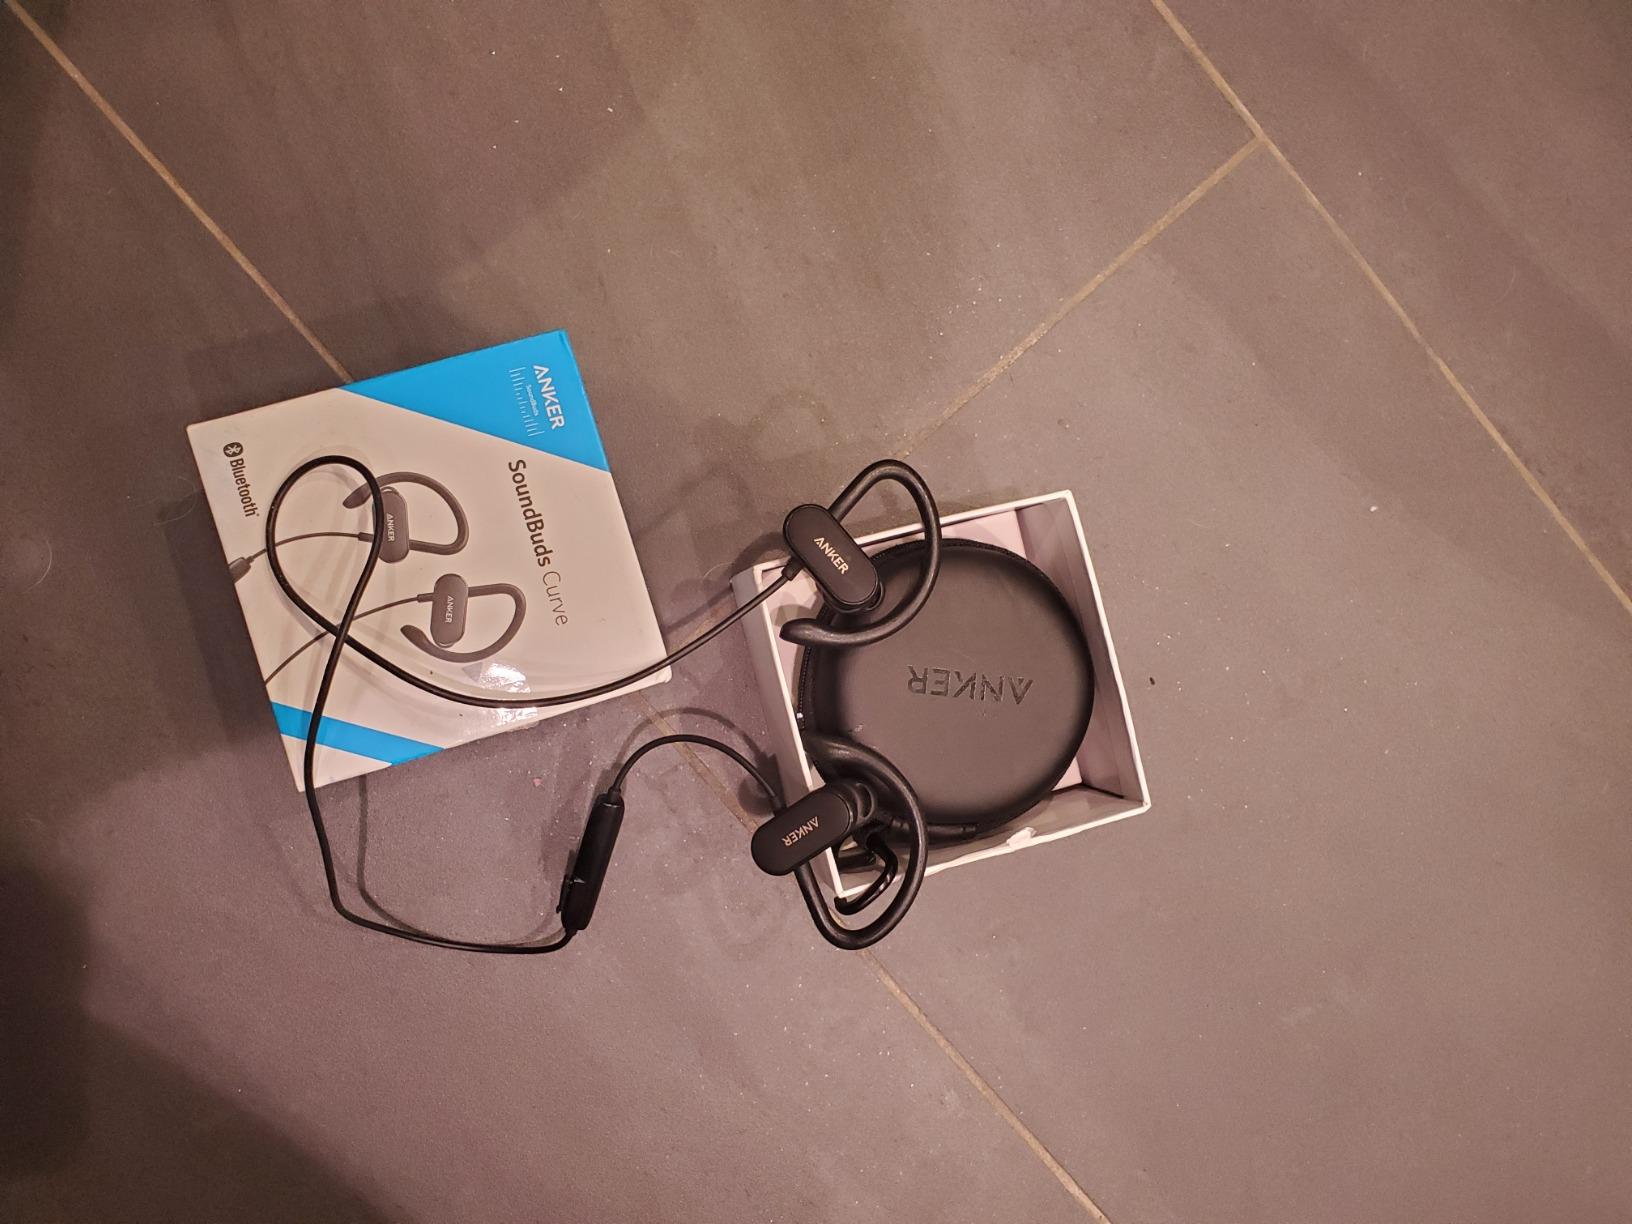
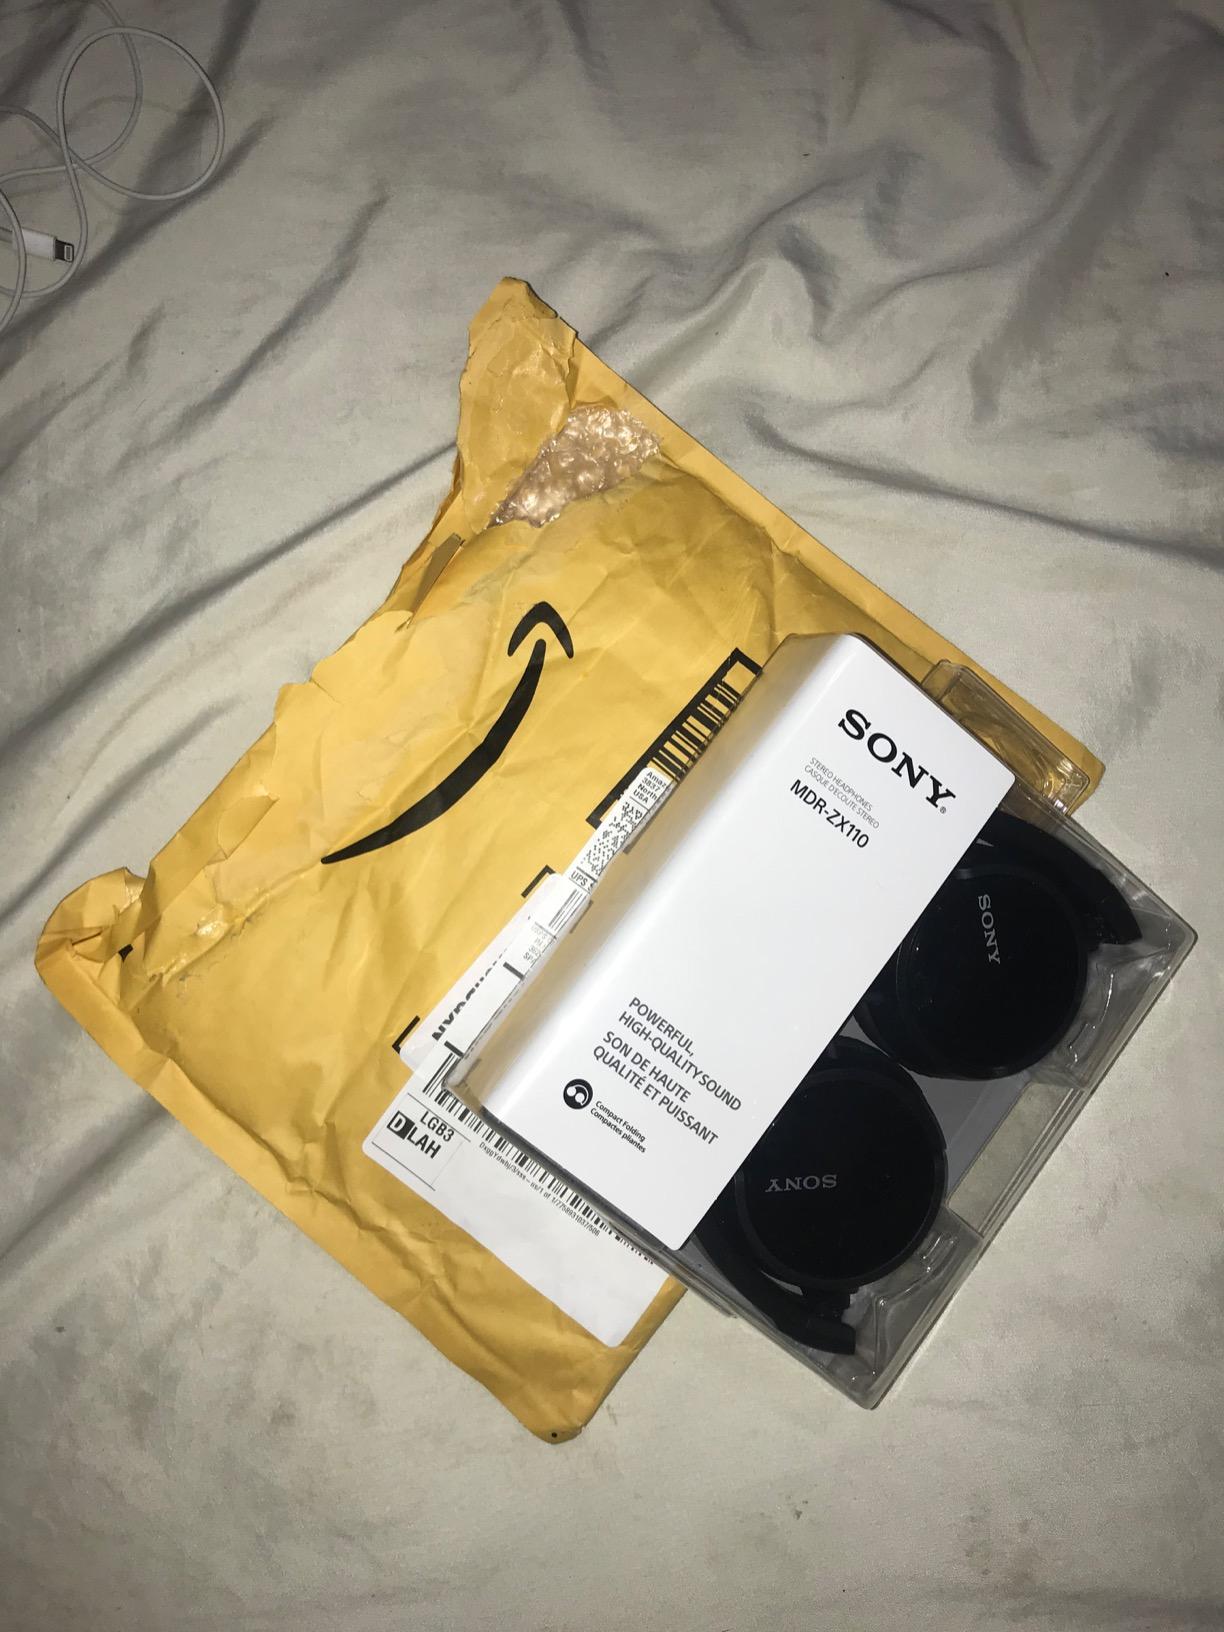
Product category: headphones
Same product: no